Mary of Guise

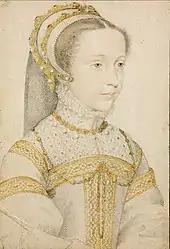
Mary, Queen of Scots, Mary of Guise's daughter, for whom she acted as regent from 1554 to 1560

On 4 August 1534, at the age of 18, she became Duchess of Longueville by marrying Louis II d'Orléans, Duke of Longueville, the Grand Chamberlain of France, at the Louvre Palace. Their union turned out to be happy, but brief. On 30 October 1535, Mary gave birth to her first son, Francis, but on 9 June 1537, Louis died at Rouen and left her a pregnant widow at the age of 21. For the rest of her life, Mary kept the last letter from her "bon mari et ami" (her good husband and friend) Louis, which mentioned his illness and explained his absence at Rouen. It can still be seen at the National Library of Scotland. On 4 August 1537, Mary gave birth to their second son, who was named Louis after his deceased father. Louis died very young, but Francis wrote letters to his mother in Scotland. On 22 March 1545 he sent a piece of string to show how tall he was, and on 2 July 1546 he sent her his portrait.